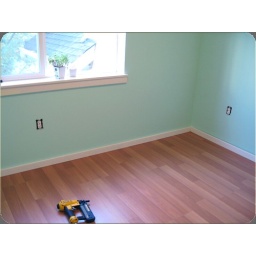
Completing the finishing touches on the cherry wood floor installation by nailing on the base boards.